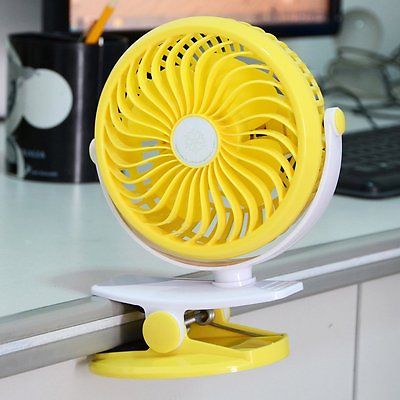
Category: fan